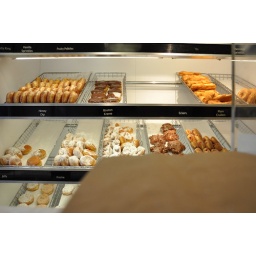
The big brown thing in the foreground is a stack of brown paper bags.